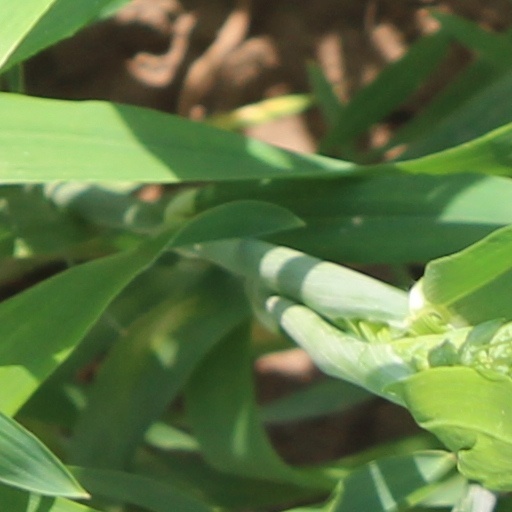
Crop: wheat